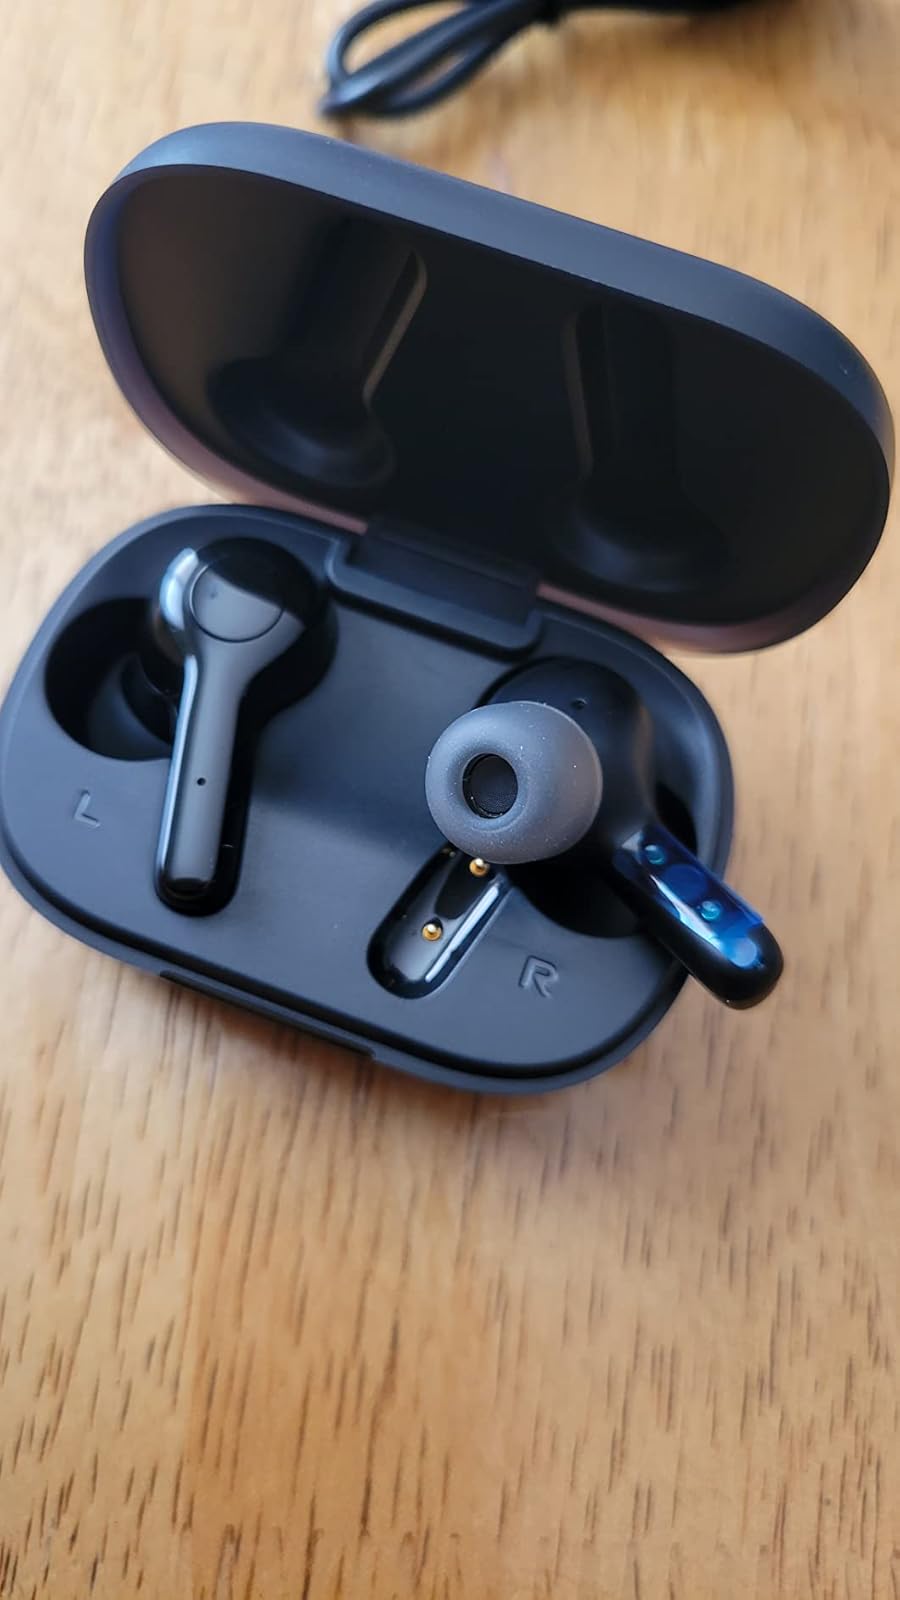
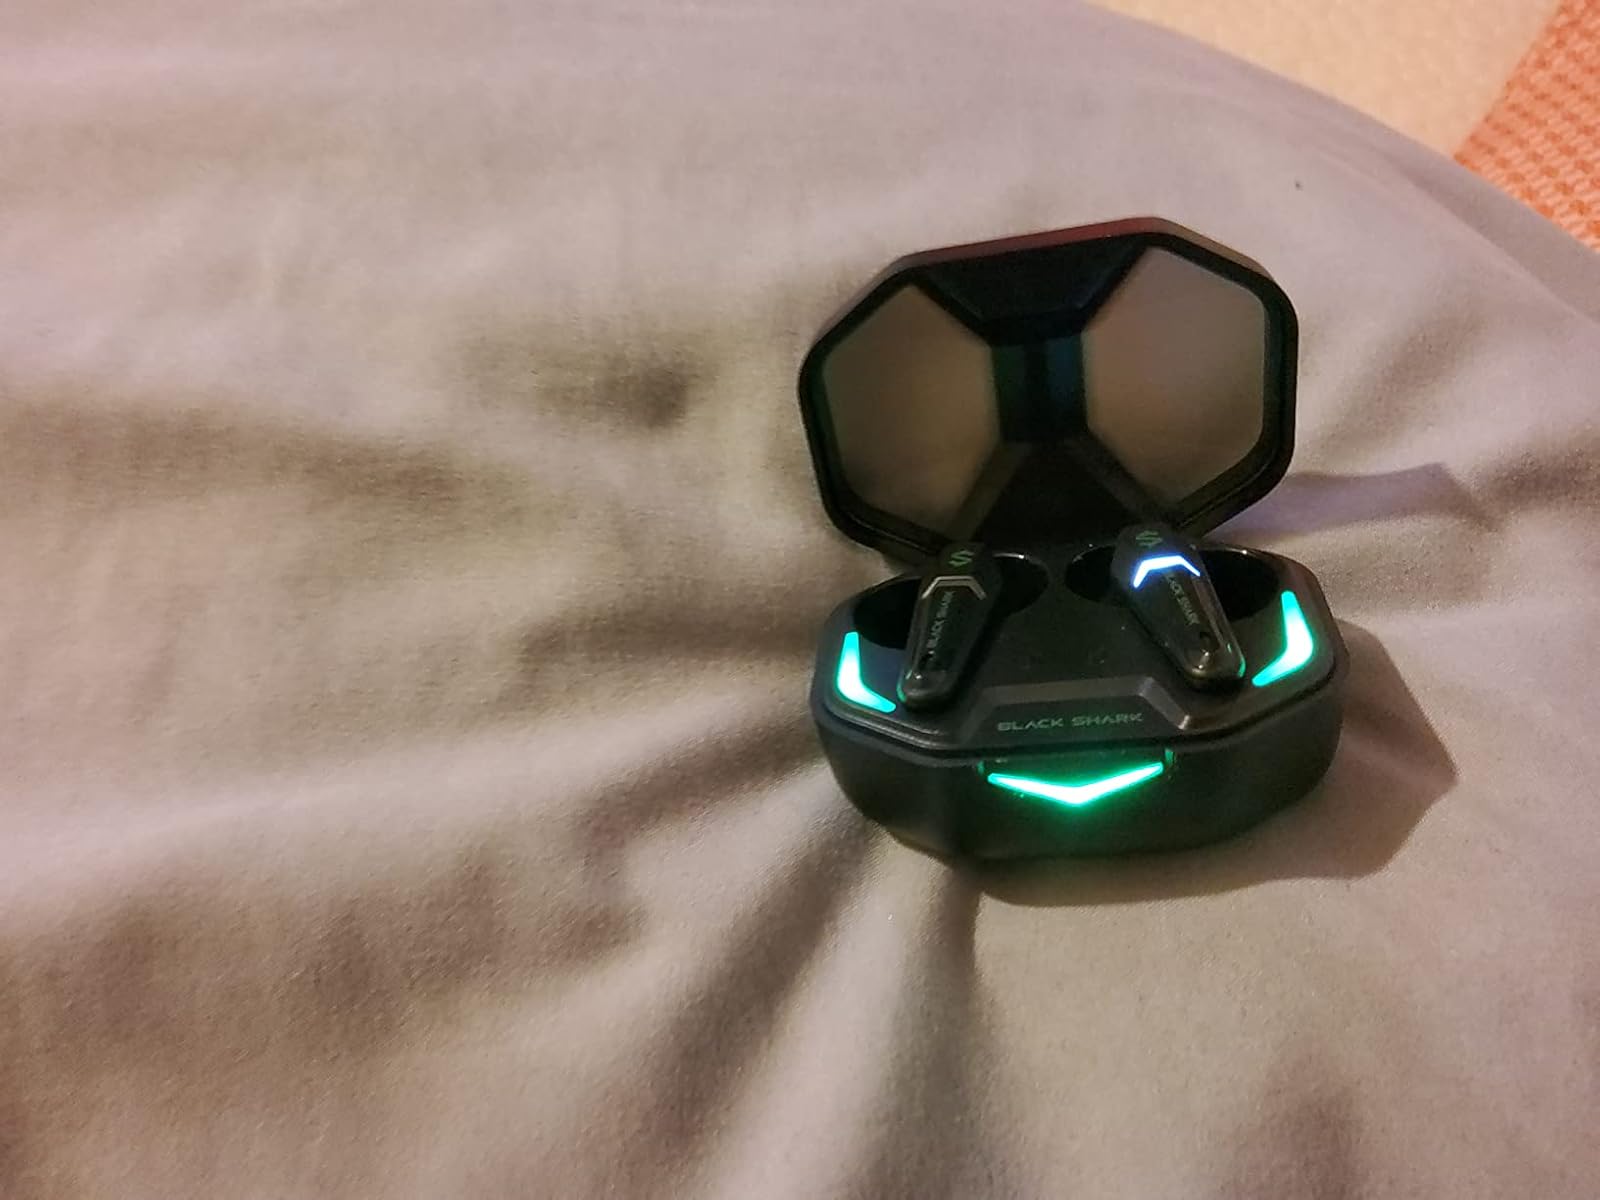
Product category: earbuds
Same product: no